Neoclassical architecture in Tuscany

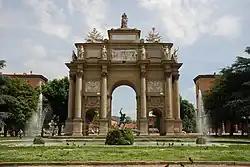
Jean-Nicolas Jadot, Triumphal Arch, Florence

Neoclassical architecture in Tuscany established itself between the second half of the eighteenth century and the first half of the nineteenth century within a historical-political framework substantially aligned with the one that affected the rest of the Italian peninsula, while nonetheless developing original features.